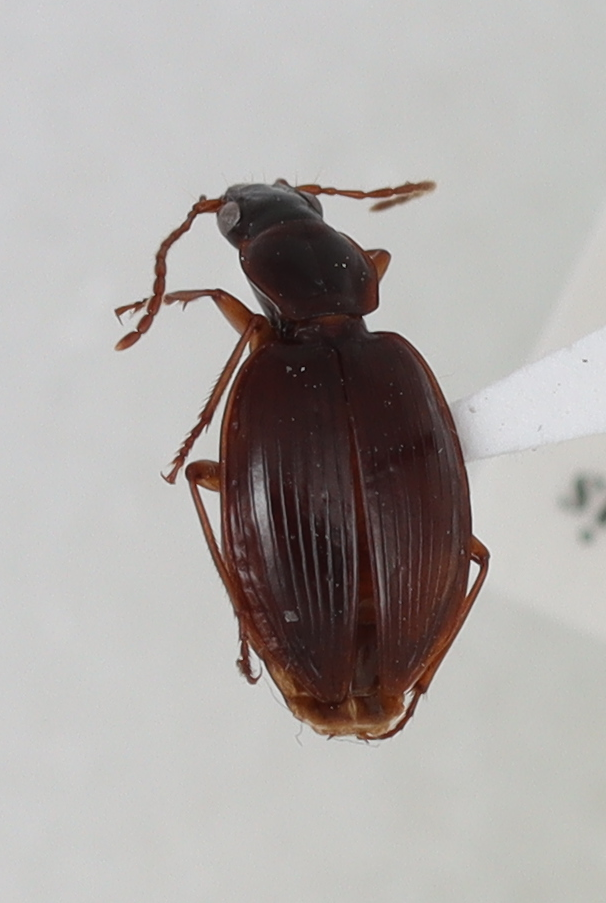
Scientific name: Blackburnia kilauea
Plot: 15
Trap: S
Collected: 20190605